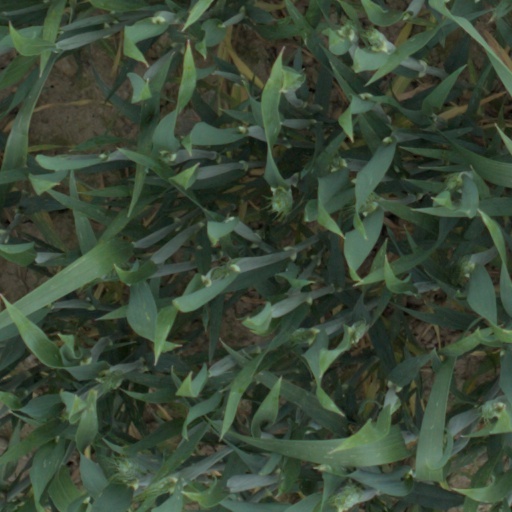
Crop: wheat